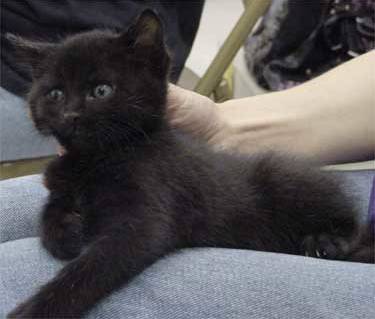
Label: cat